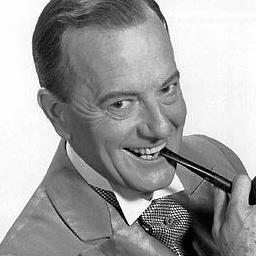
Age: 54